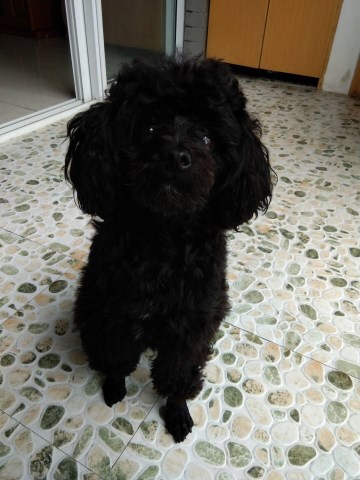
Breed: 2925-n000114-toy_poodle